Iwate-Numakunai Station

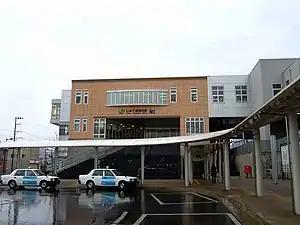
Iwate-Numakunai Station in January 2007

is a junction railway station in the town of Iwate, Iwate, Japan, operated by JR East for the Tohoku Shinkansen and the third-sector railway operator Iwate Ginga Railway Company for local services.